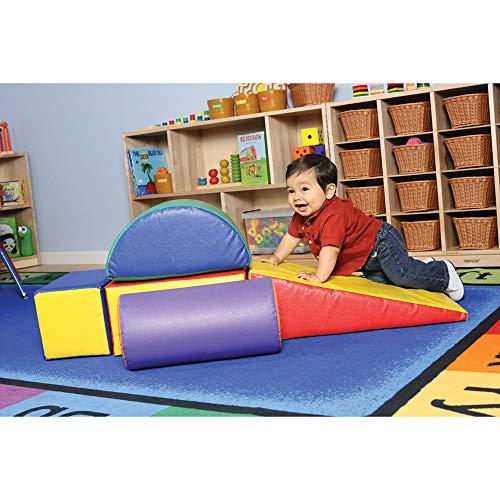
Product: Constructive Playthings 5 Piece Lightweight Vinyl Soft Play Forms for Toddlers, Toddler Climbing, Crawling, Sliding Toys
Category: Toys & Games | Baby & Toddler Toys | Indoor Climbers & Play Structures
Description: SOFT PLAY FORMS FOR TODDLERS AND BABIES: A perfect indoor activity to get the “wiggles out,” these forms are lightweight enough for toddlers to arrange and rearrange and are sure to stimulate success and directed adventure.
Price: $139.99
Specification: Product Dimensions:         24 x 24 x 17 inches ; 10.78 pounds    |Shipping Weight: 10.8 pounds (View shipping rates and policies)|ASIN: B0010AN0JC|Item model number: TCF-323|    #49    in Toddler Gyms & Tables    |    #62    in Kids' Indoor Climbers & Play Structures